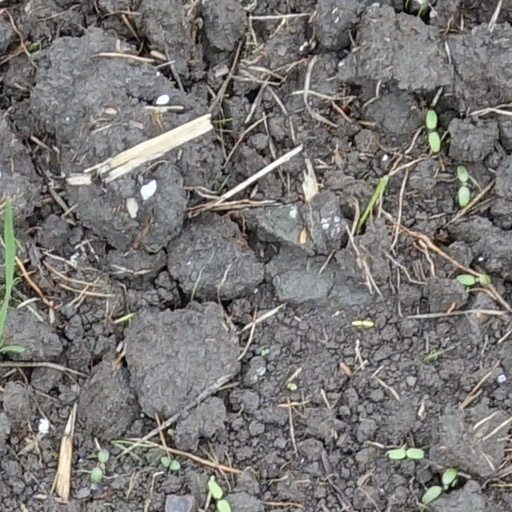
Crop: wheat